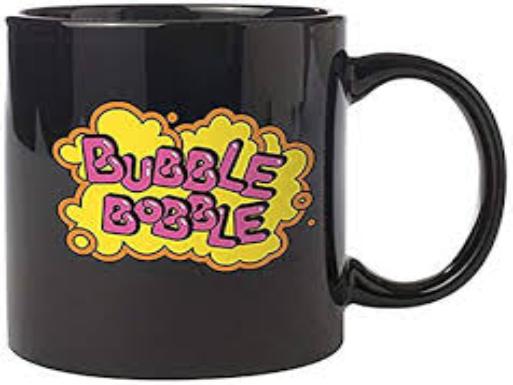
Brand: bobble
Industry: Clothes